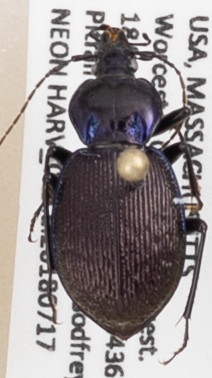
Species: Sphaeroderus stenostomus lecontei
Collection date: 2018-07-17
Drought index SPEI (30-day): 0.806
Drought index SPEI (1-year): -0.04
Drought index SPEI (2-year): -0.492